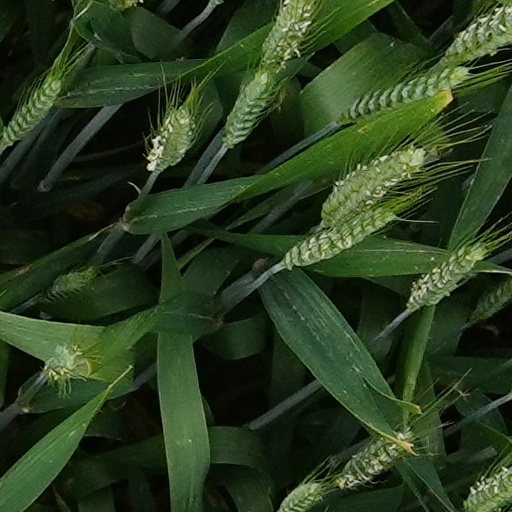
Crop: wheat